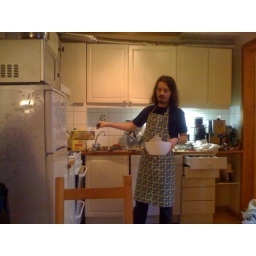
V getting burned by fries. What a man will do for a house full of cute girls